Music censorship

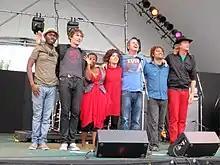
Freshlyground was briefly banned from Zimbabwe after releasing a song critical of the country's president.

Legally, musicians are required to be certified under the Censorship and Entertainment Control Act, 1967 in order to perform and release music in Zimbabwe. This led to a large amount of self-censorship during the regime of Robert Mugabe, with many musicians choosing to primarily perform propaganda music glorifying the Mugabe government since the Zimbabwe Broadcasting Corporation refused to play songs critical of the then-President.